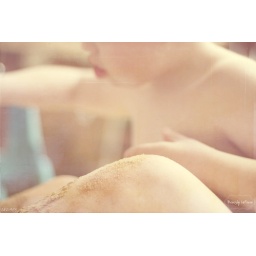
summer fun in the sand box